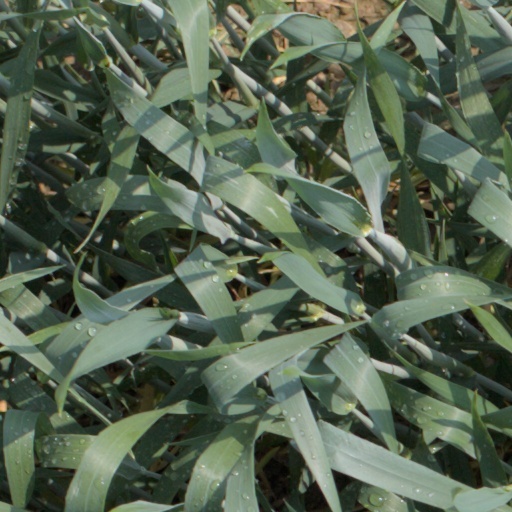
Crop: wheat